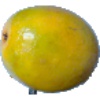
Label: maracuja